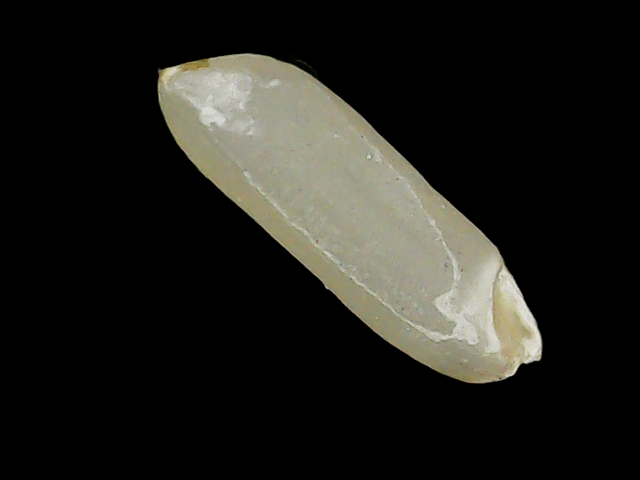
Rice variety: Binadhan11